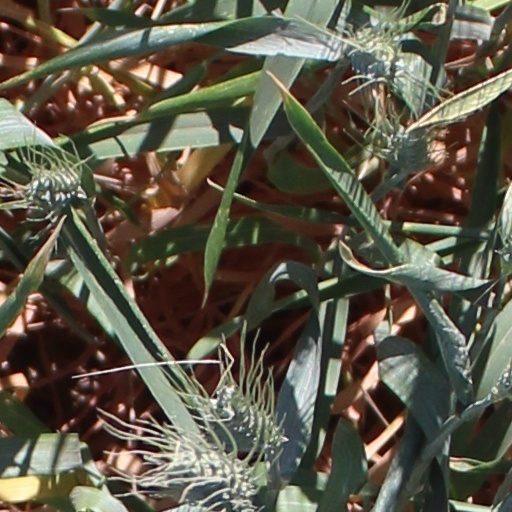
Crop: wheat